PowerBook

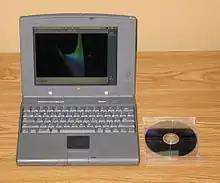
The PowerBook Duo 2300c

In 1992, Apple released a hybrid portable/desktop computer, the PowerBook Duo, continuing to streamline the subnotebook features introduced with the PowerBook 100. The Duos were a series of very thin and lightweight laptops with a minimum of features, which could be inserted into a docking station to provide the system with extra video memory, storage space, connectors, and could be connected to a monitor.